Blue-and-Blacks

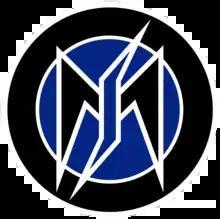
The logo of Sinimustat

The Blue-and-Blacks (Sinimustat) was a fascist youth organization that operated in Finland from 1930 to 1936, initially affiliated with the Lapua Movement and then the Patriotic People's Movement (IKL).